Saspol Caves

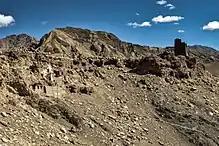
Saspol Caves

Saspol Caves ( Gon-Nila-Phuk Cave Temples) are situated in the hills behind Saspol, Ladakh, India, which is about 76 km from the city centre of Leh. Paintings exist in five caves, two of them extensively damaged. One of the painted caves, that have been given a coat of lime wash and red paint in the exterior is the most visited and is considered as the main cave. The paintings of Anuttarayoga Tantra (also known as Yoganiruttaratantra) in the main cave are very rare for the period of execution. These caves are under the administration of Likir Monastery.